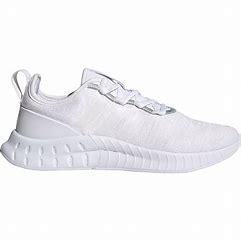
Brand: Adidas
Model: Kaptir